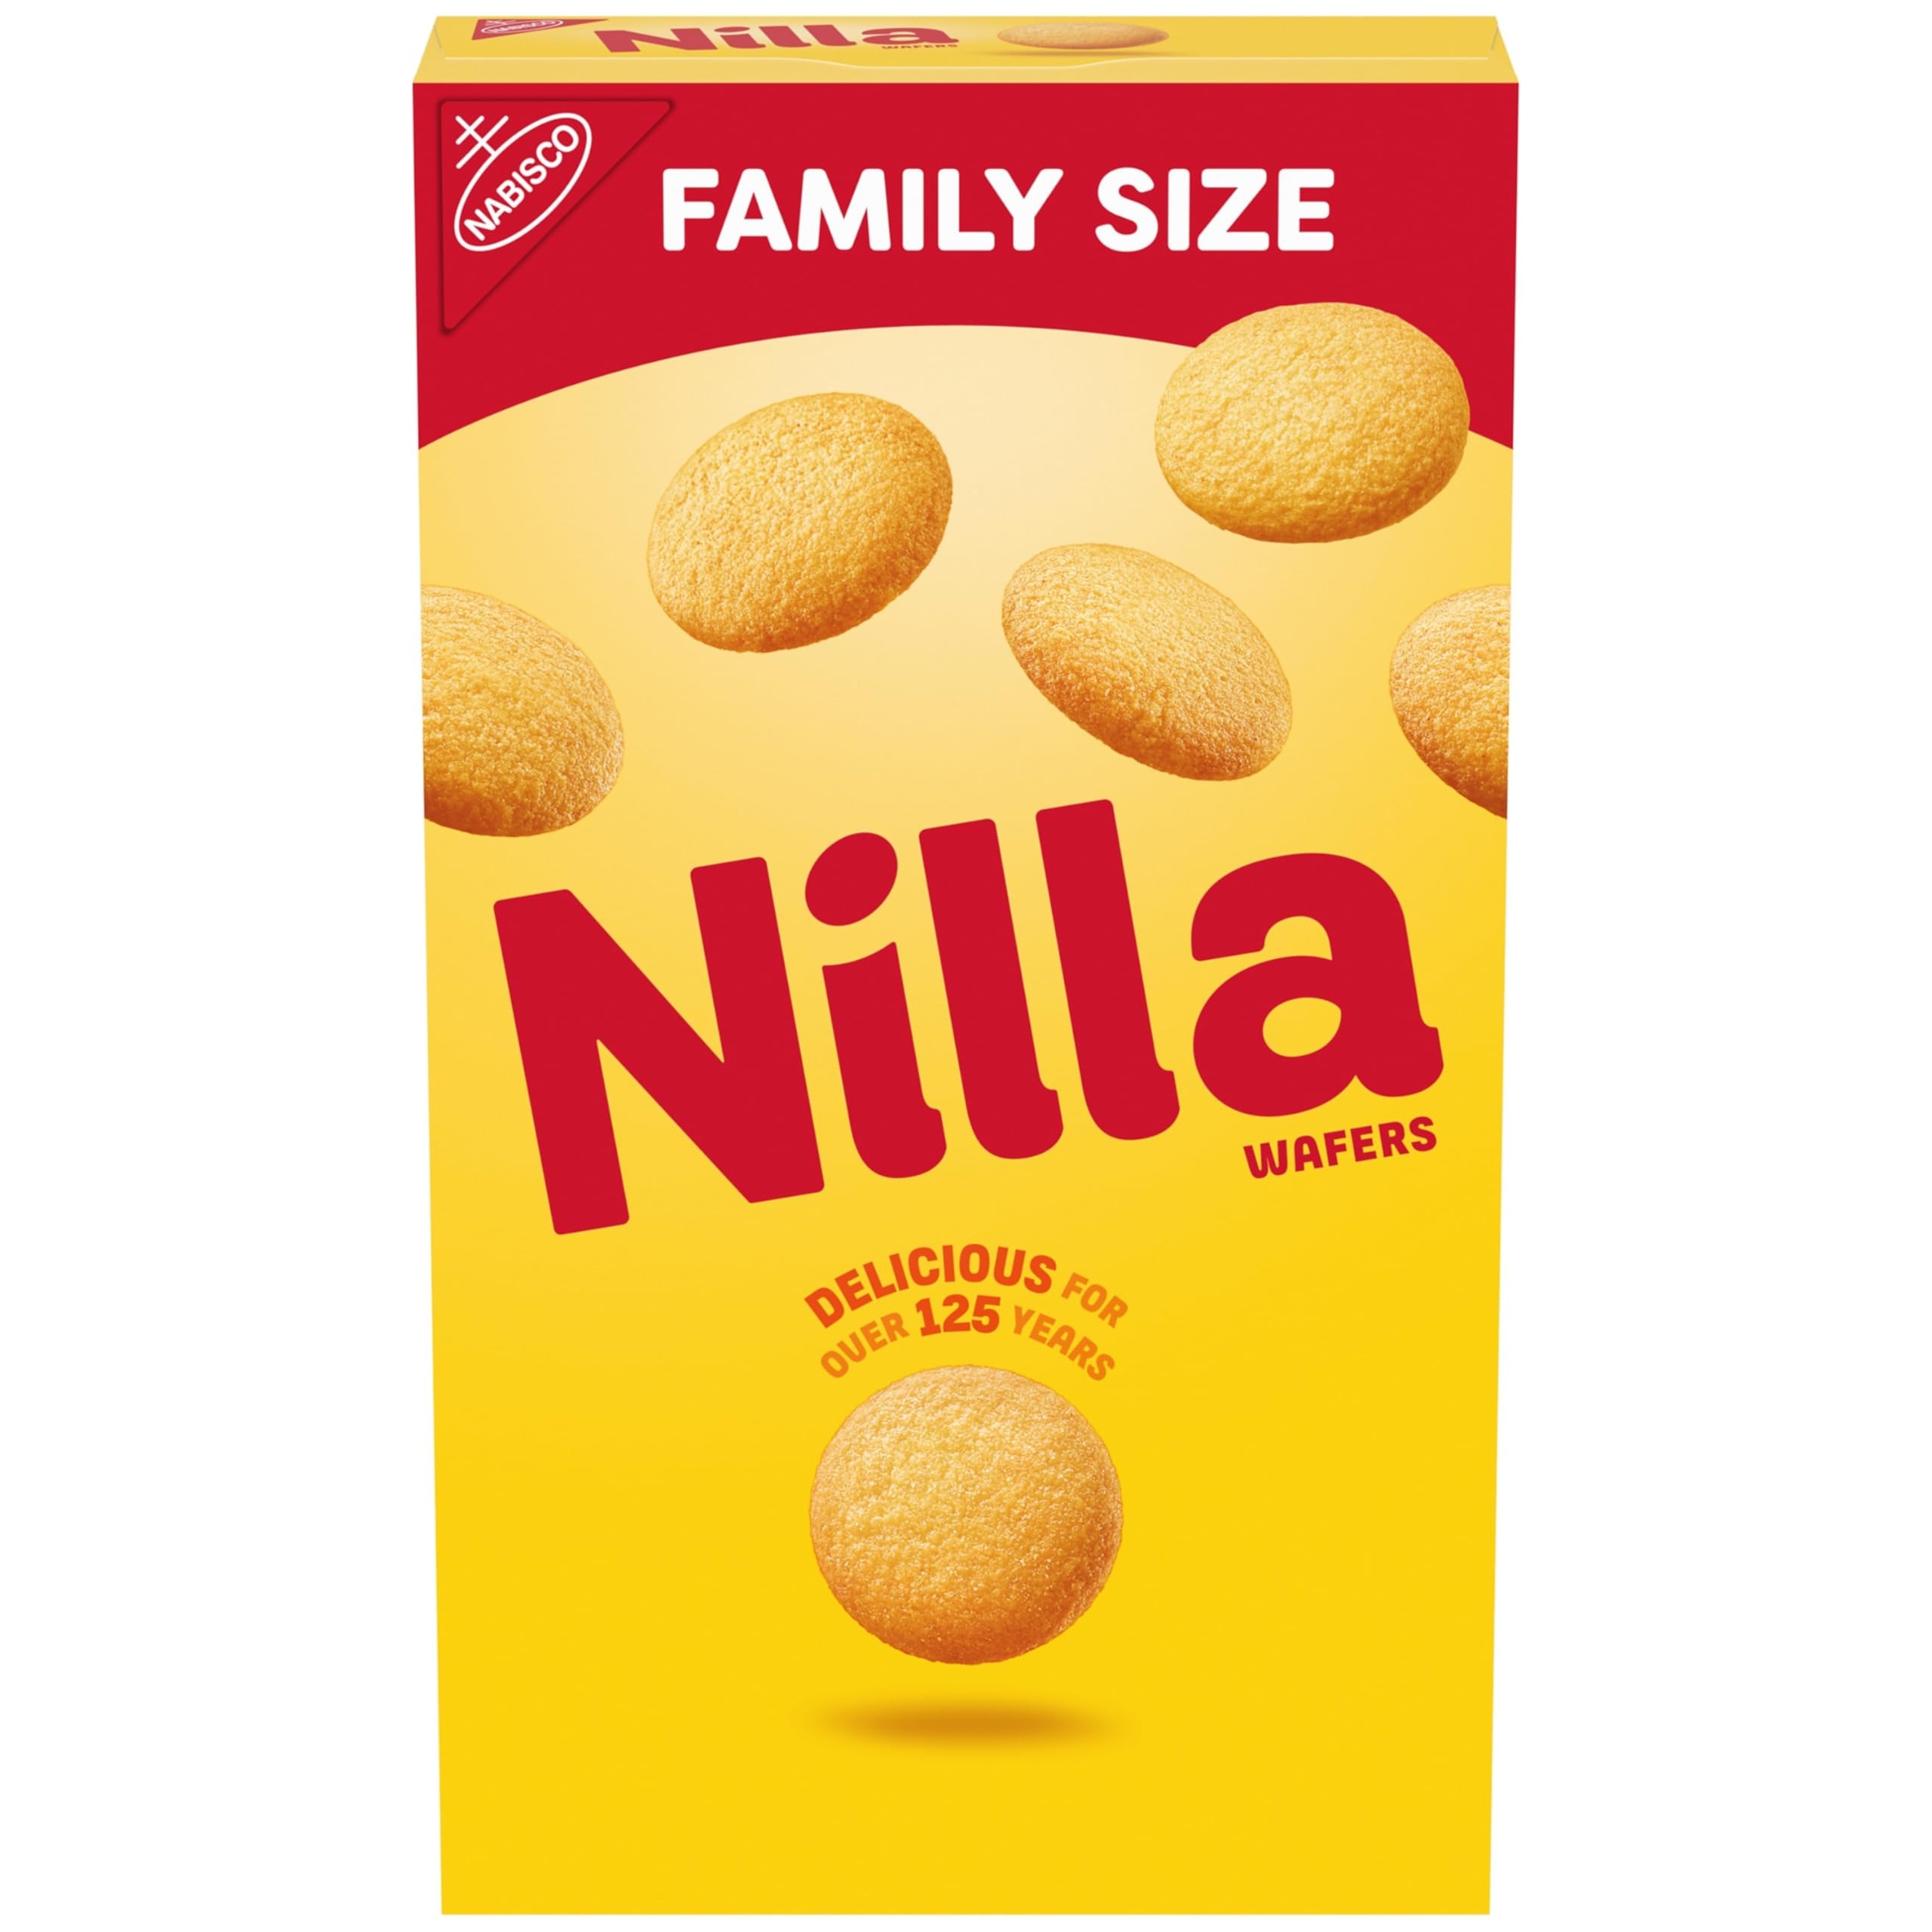
Item Name: NILLA Wafers Cookies, Vanilla Wafers, Family Size, Mothers Day Baking, 15 oz
Bullet Point 1: Twelve 15 oz family size boxes of Nilla Wafers Cookies (packaging may vary)
Bullet Point 2: Sweet, crispy, artificially flavored vanilla wafers go great with milk, coffee or tea
Bullet Point 3: Nilla Wafers cookies pair great with vanilla pudding and bananas to create delicious pies, banana pudding cups and parfaits
Bullet Point 4: Kosher certified cookies are delicious on their own and even betters when used as an ingredient in your favorite desserts
Bullet Point 5: Sealed for freshness, Nilla Wafer cookies are ideal for social gatherings, grab-and-go snacking and lunch snacks for kids and adults
Value: 15.0
Unit: Ounce

Price: 5.695